Tyler Lacy

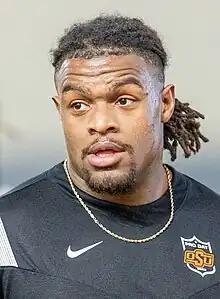
Lacy in 2023

Tyler Lacy (born November 10, 1999) is an American professional football defensive tackle for the Jacksonville Jaguars of the National Football League (NFL). He played college football for the Oklahoma State Cowboys.